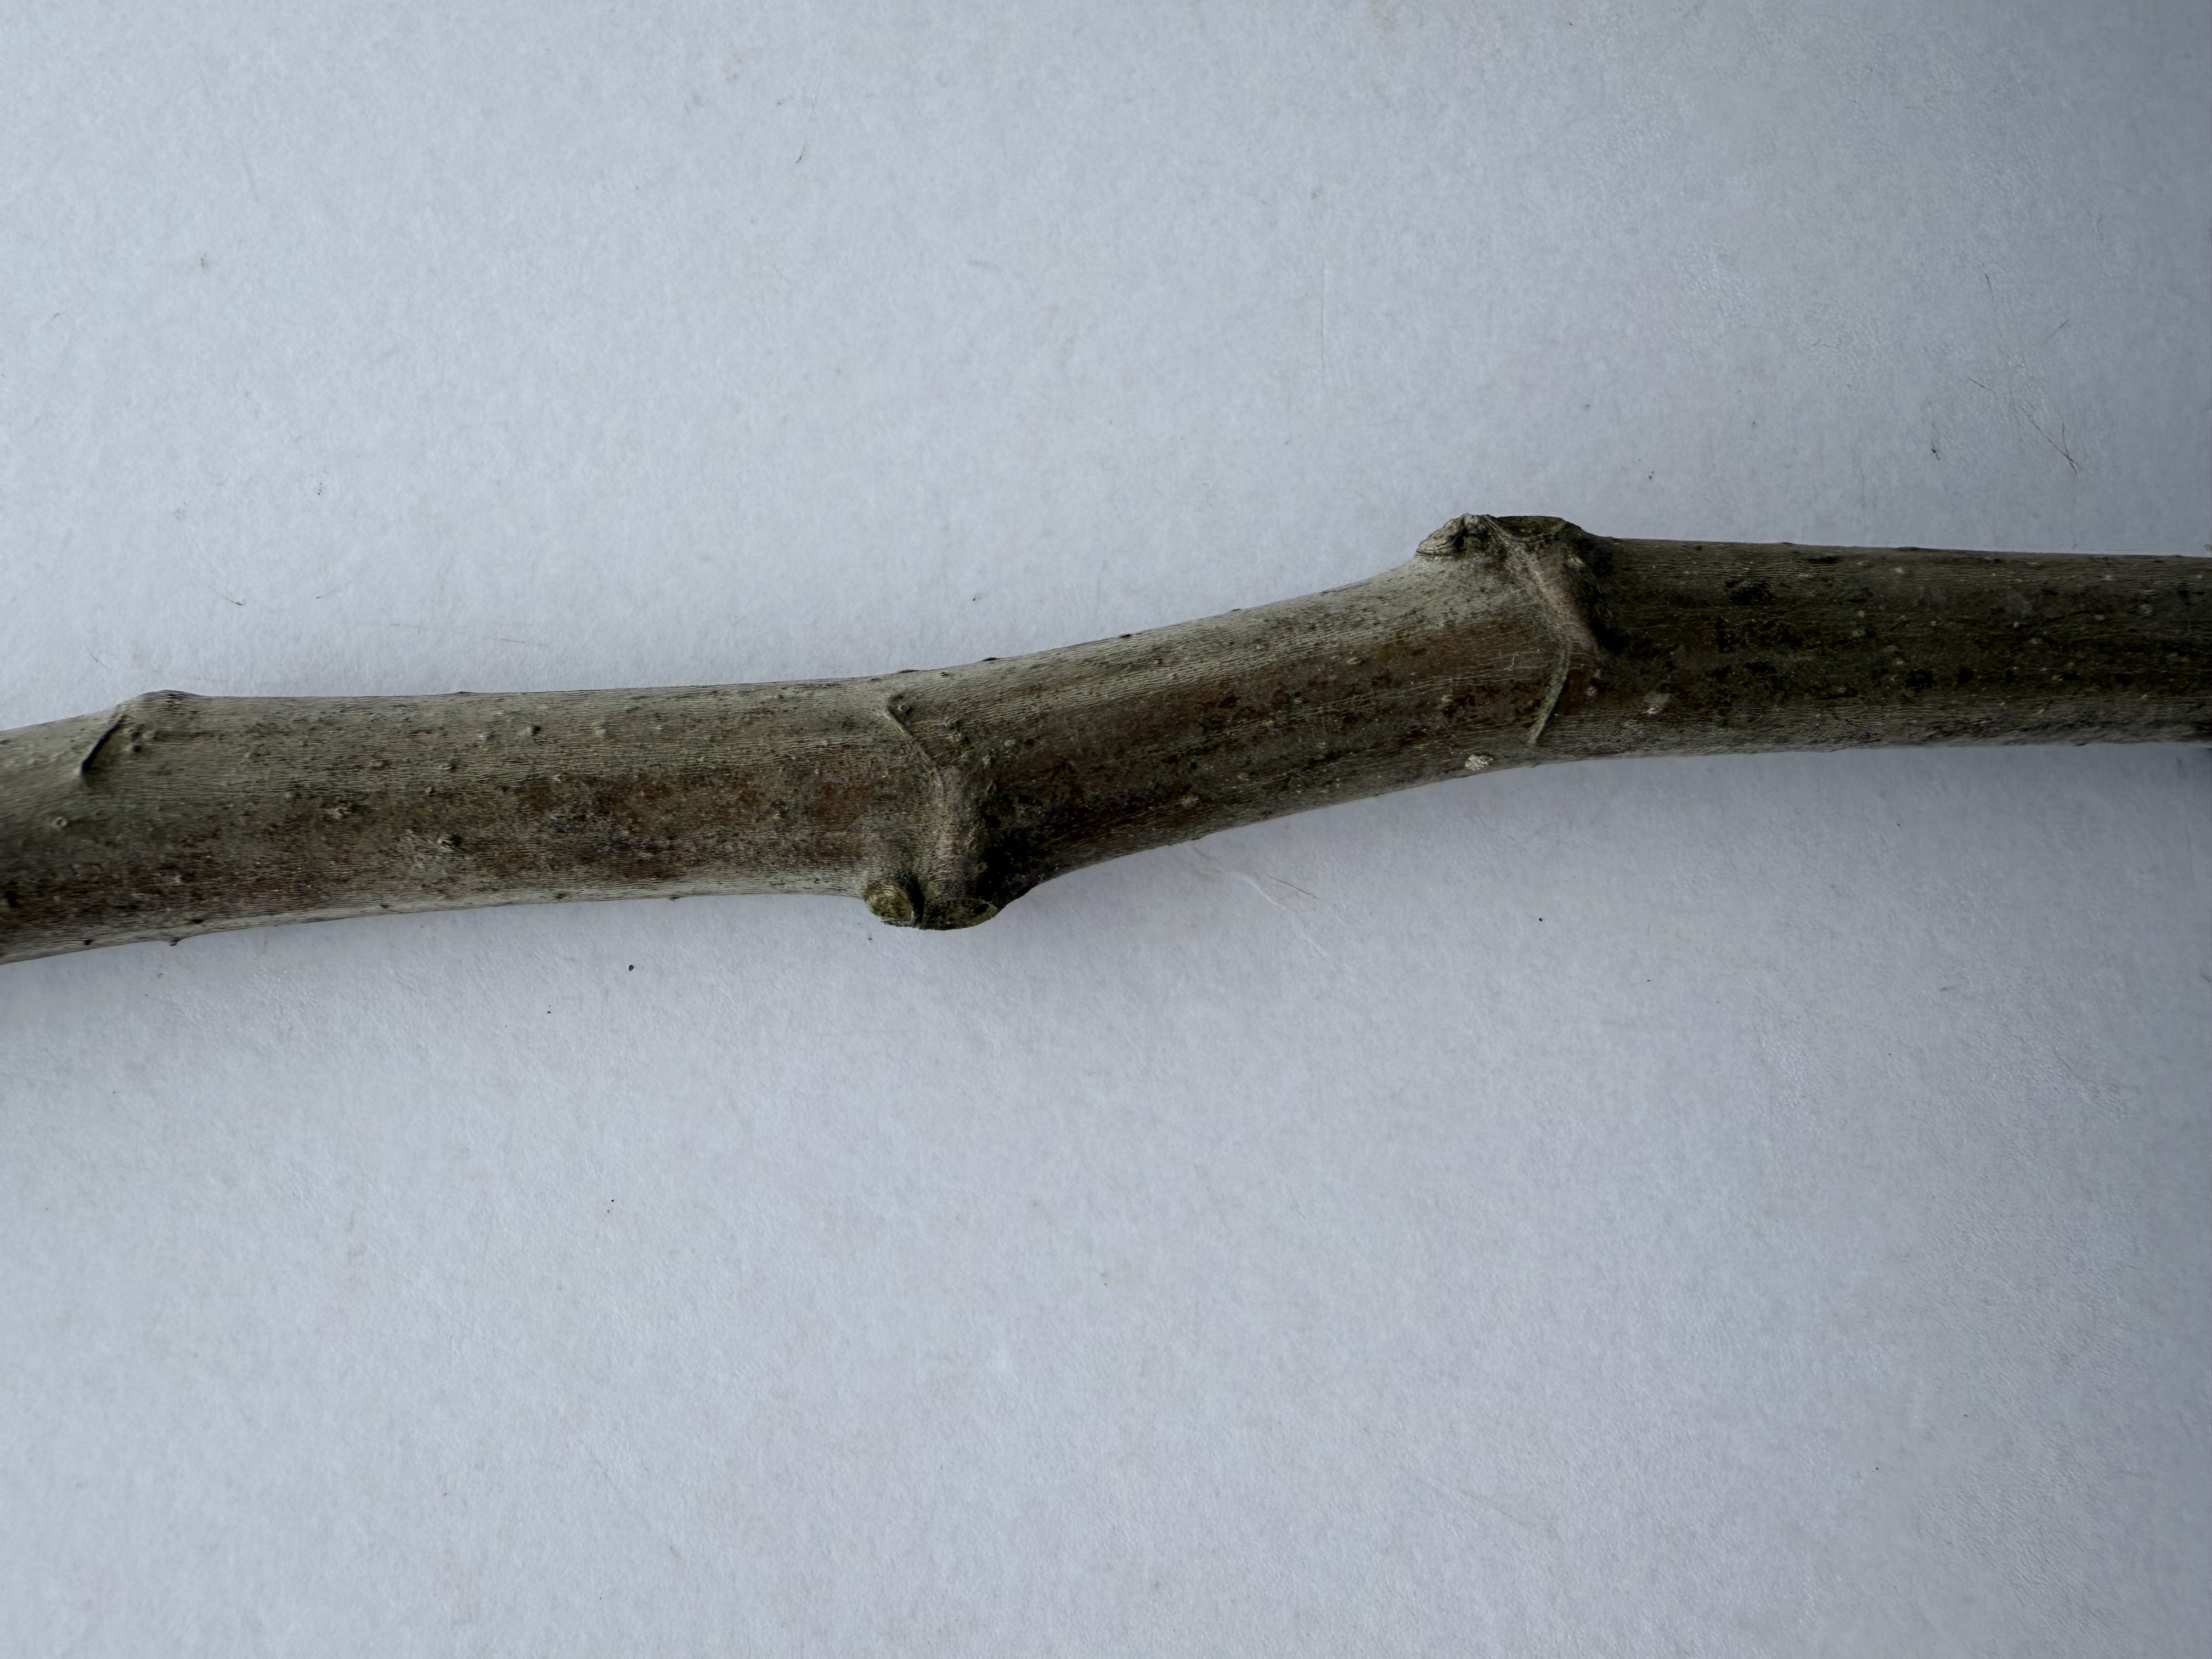
Variety: Black Fig